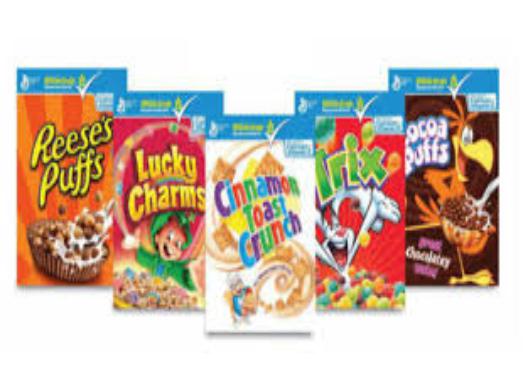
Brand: Berry Lucky Charms
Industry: Food